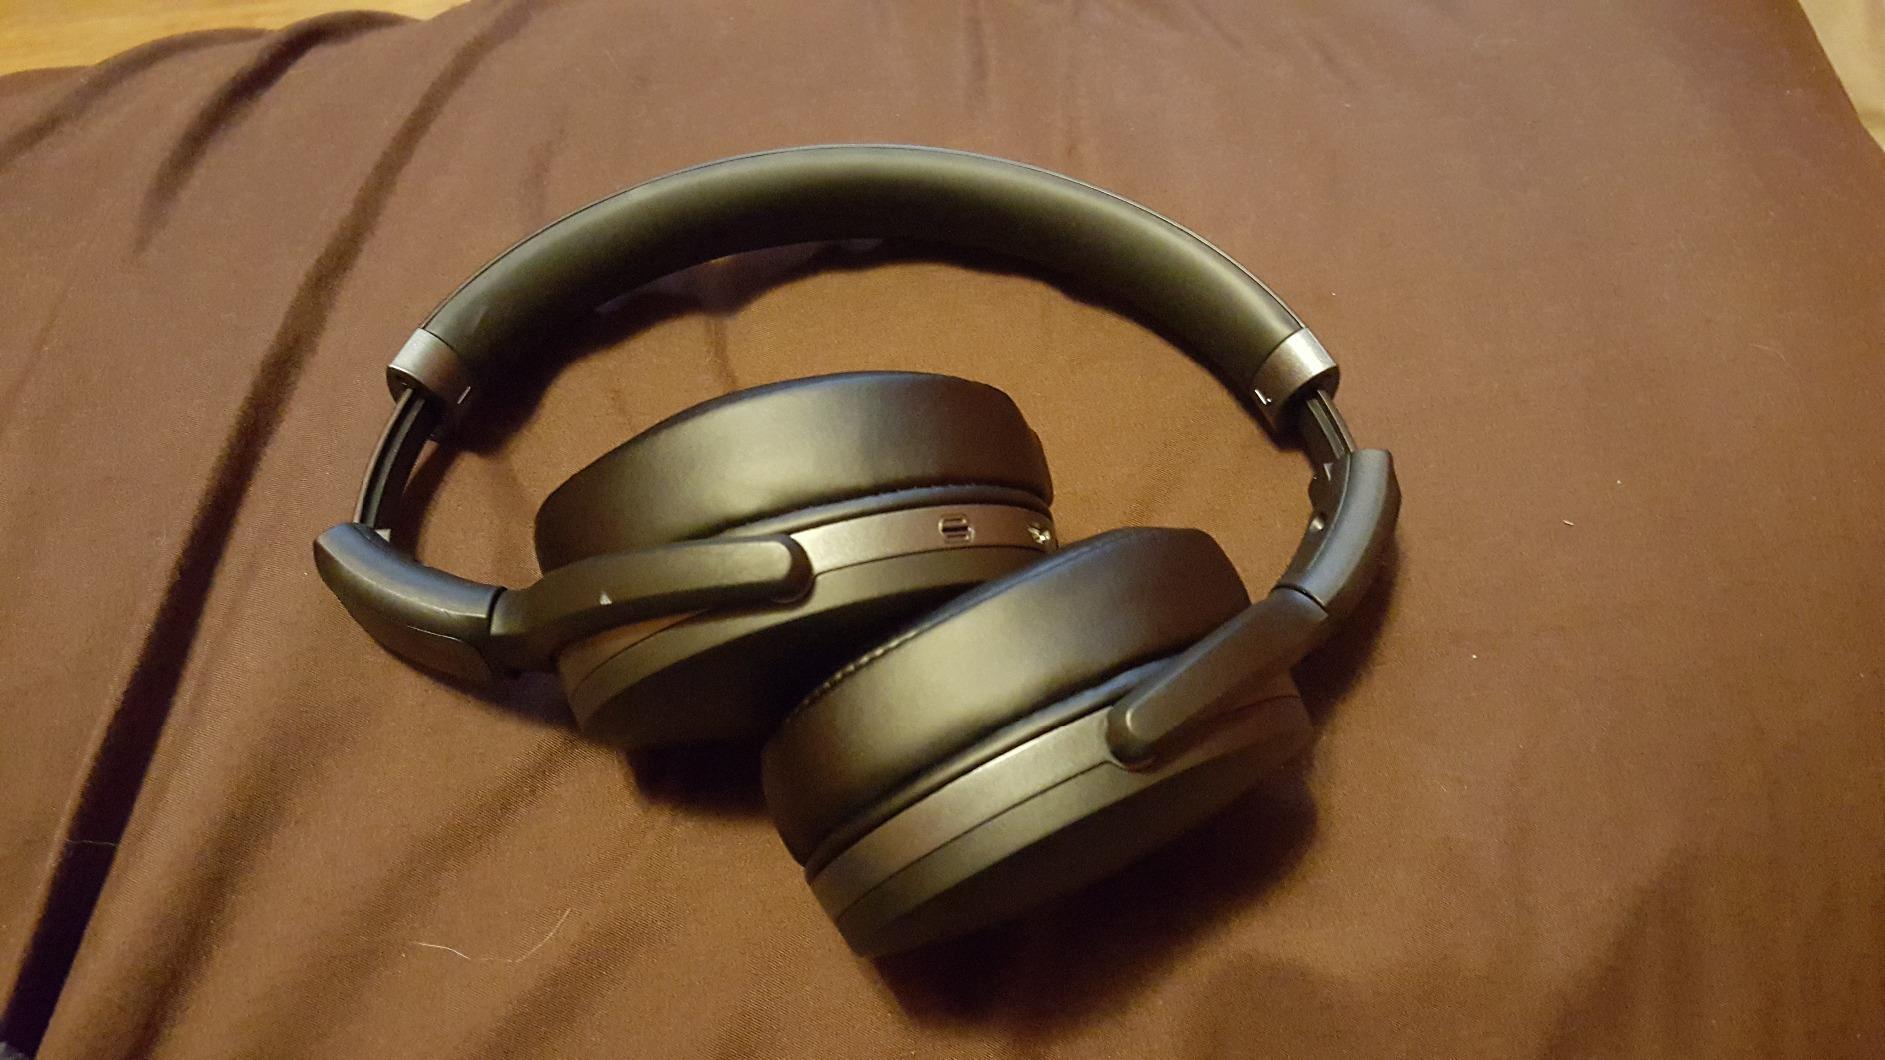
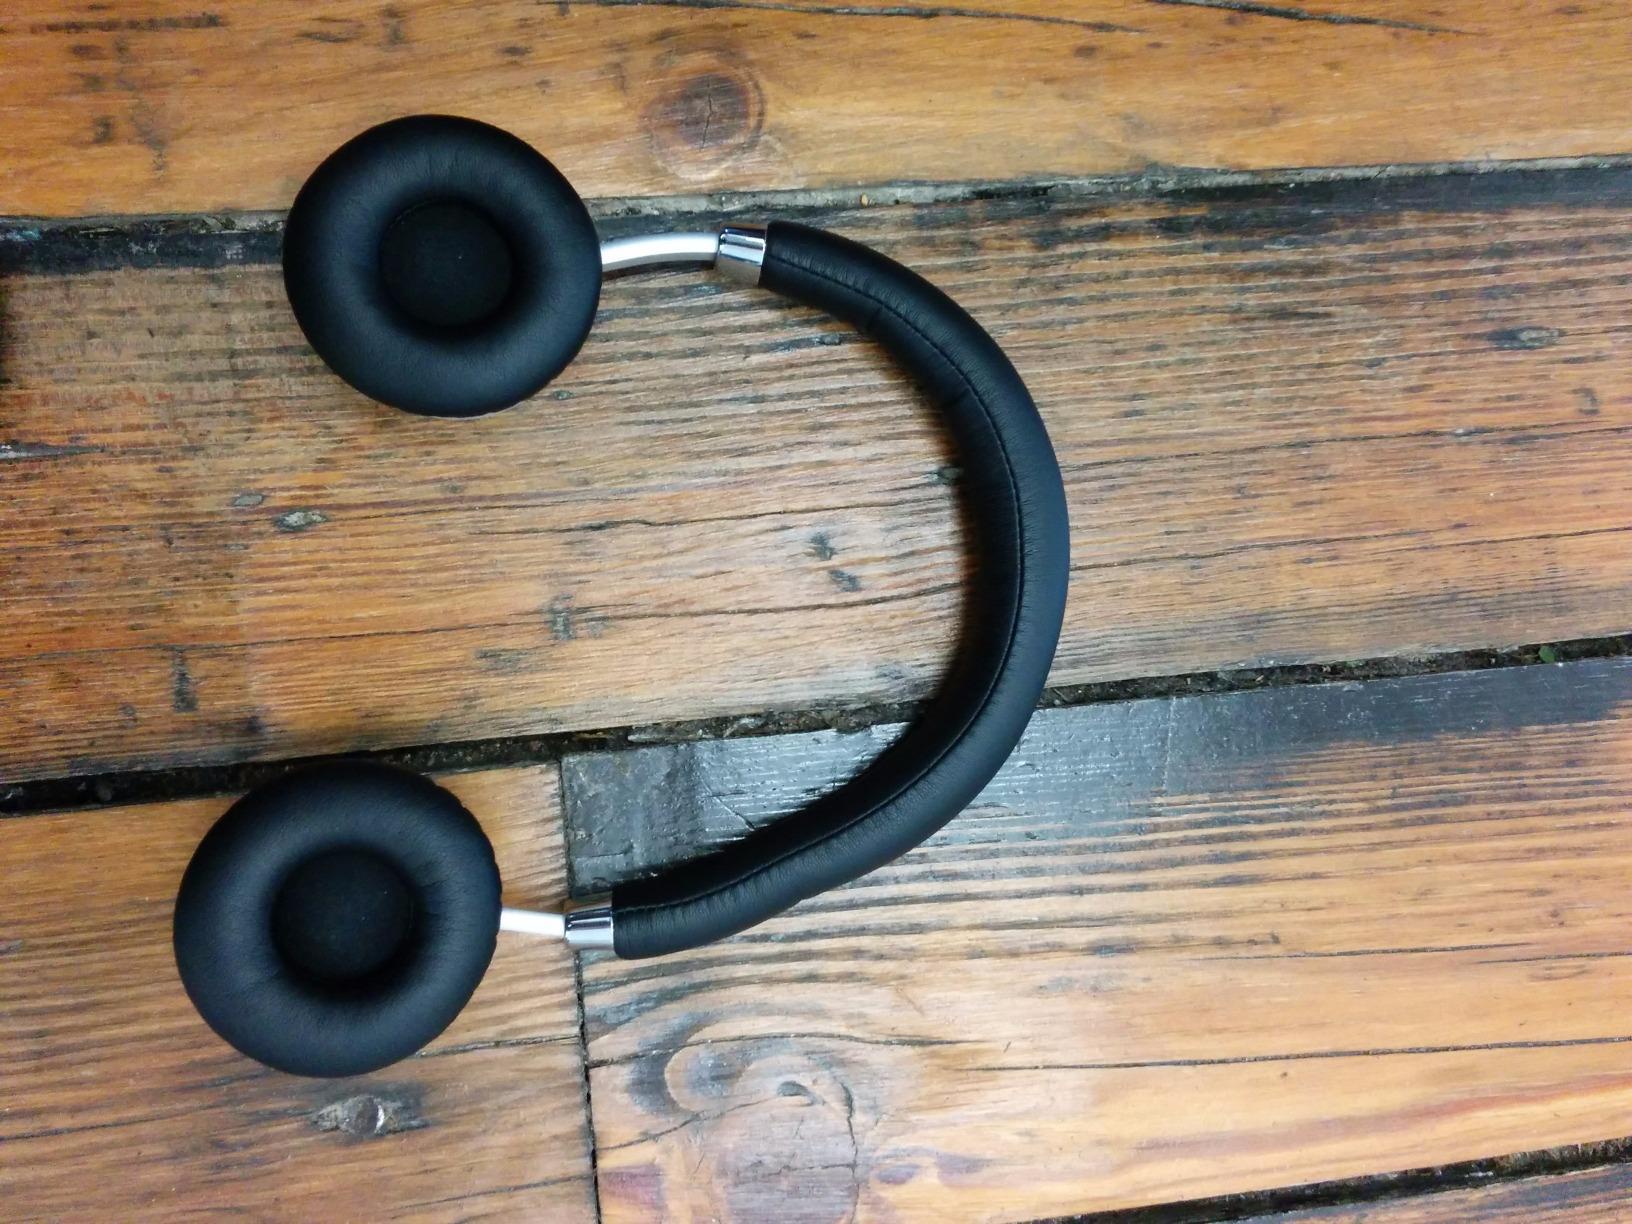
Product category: headphones
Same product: no